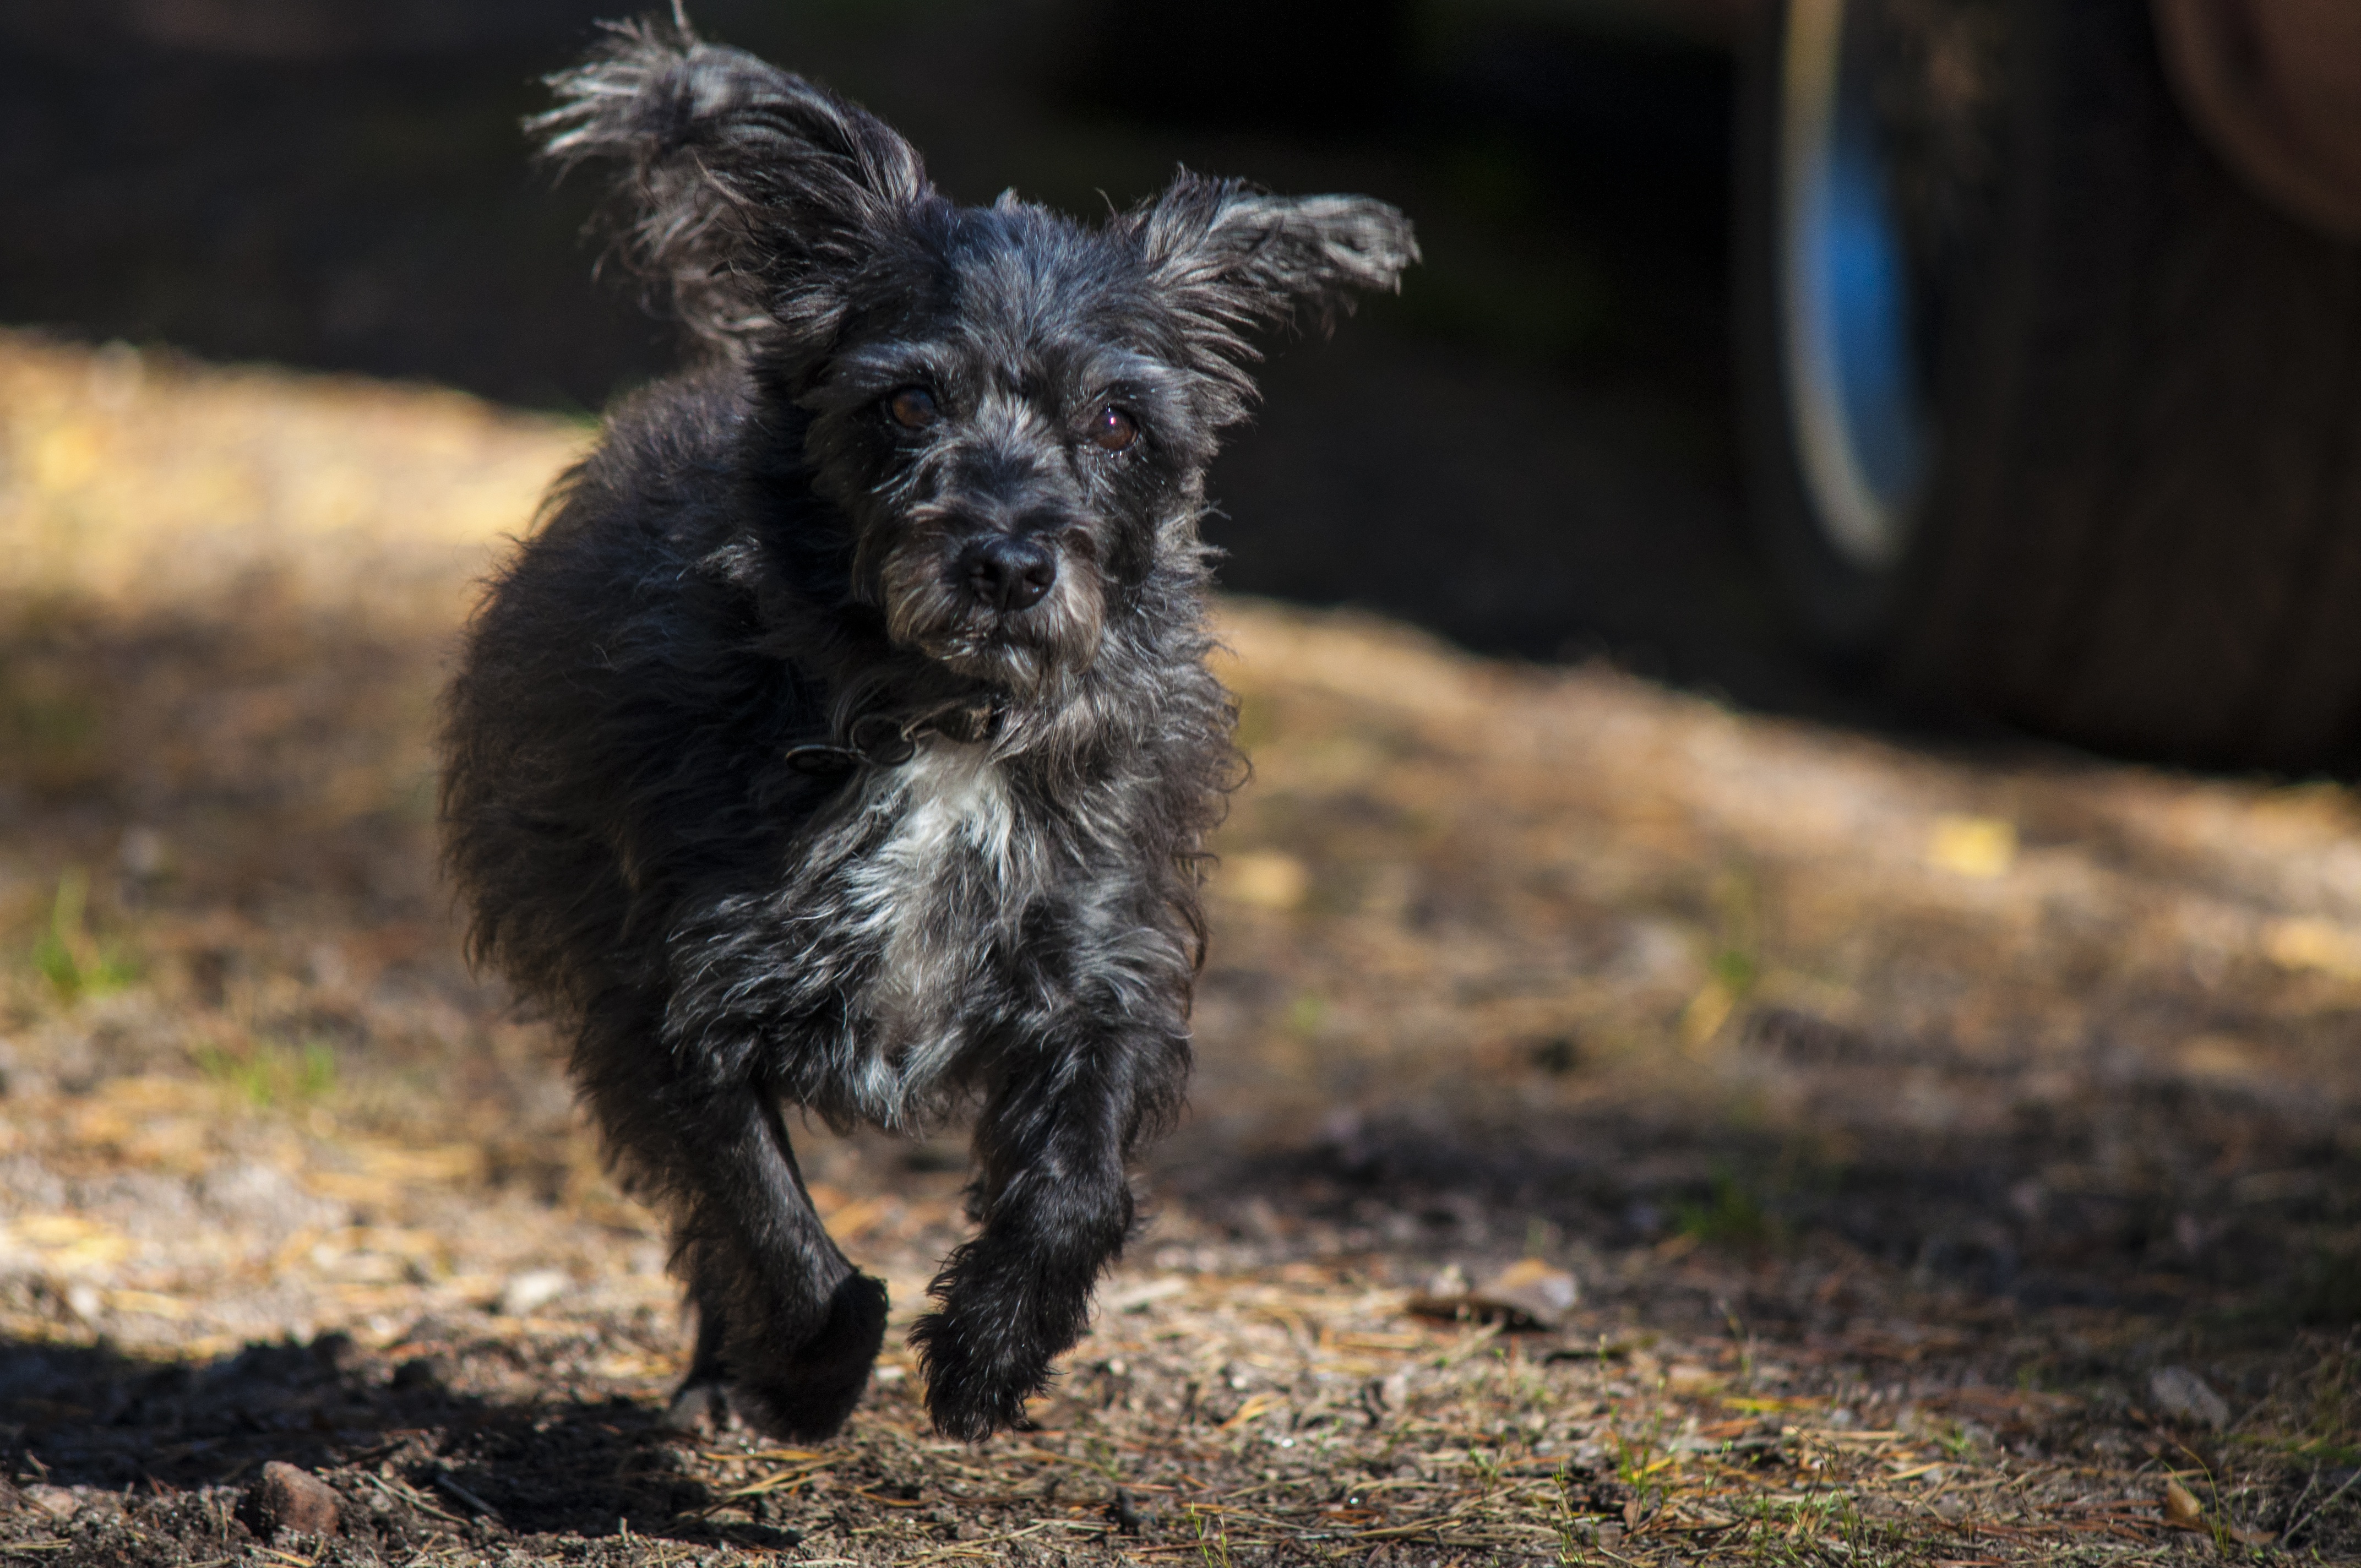
puppy, dog, drive, mammal, business, hairy, vertebrate, terrier, runs, cairn terrier, dark gray, dog like mammal, schnoodle, dog crossbreeds